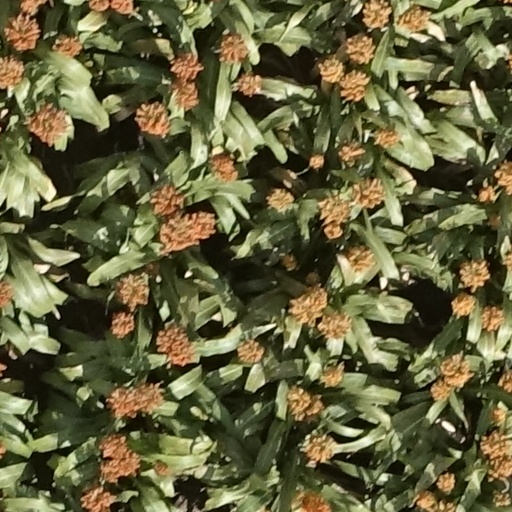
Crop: sorghum